Forest Lawn Memorial Park (Hollywood Hills)

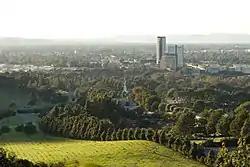
View from Griffith Park

Forest Lawn Memorial Park – Hollywood Hills is one of the six Forest Lawn cemeteries in Southern California, United States. It is located at 6300 Forest Lawn Drive in the Hollywood Hills neighborhood of Los Angeles.